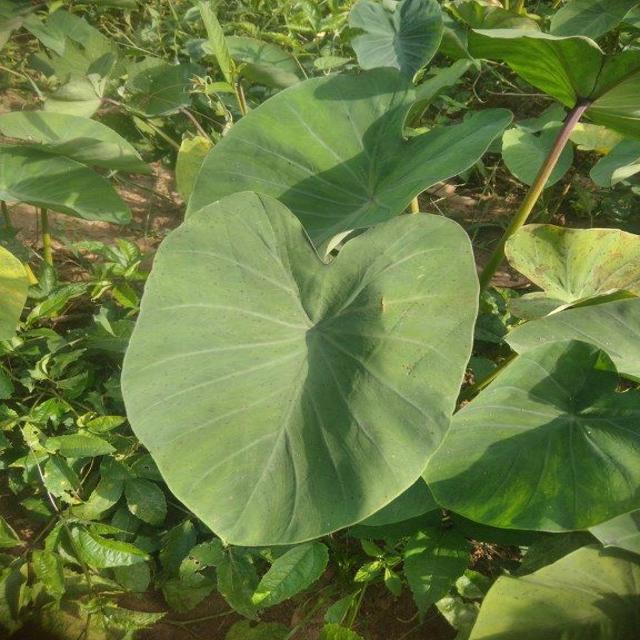
Label: Healthy